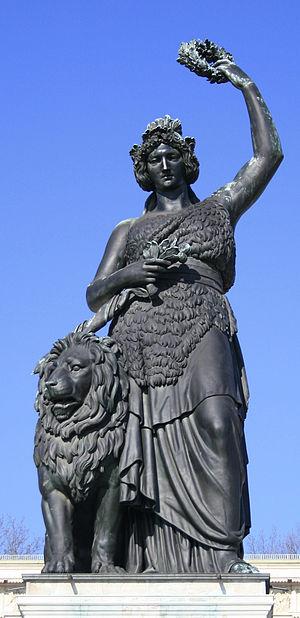
La Bavaria est une allégorie féminine de la Bavière. Elle en est également la sainte patronne.
Cet article recense les statues les plus hautes actuellement érigées.